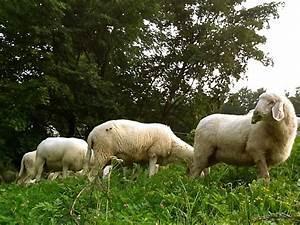
sheep